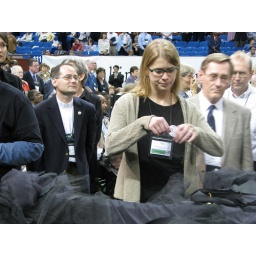
Delegates lay black squares on the shrouded table to signify that the body is broken by the votes from the previous day.